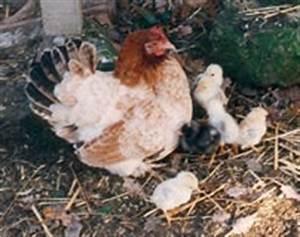
chicken